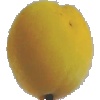
Label: Peach 2